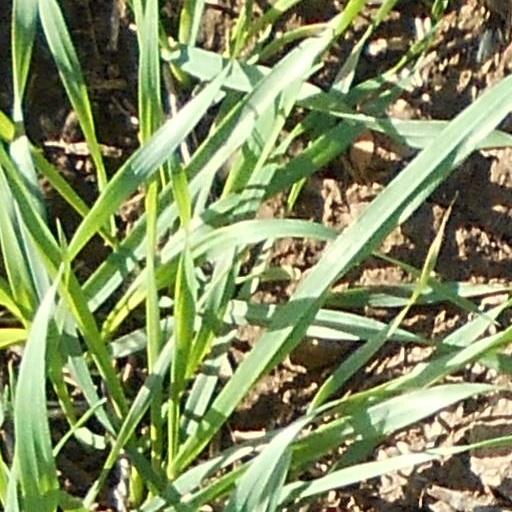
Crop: wheat